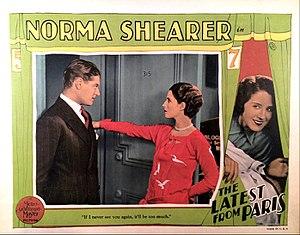
Chiffonnette est un film muet américain de Sam Wood sorti en 1928.